Samsung Galaxy Watch

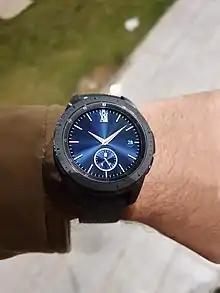
A black Galaxy Watch

The Samsung Galaxy Watch is a smartwatch developed by Samsung Electronics. It was announced on 9 August 2018. The Galaxy Watch was scheduled for availability in the United States starting on 24 August 2018, at select carriers and retail locations in South Korea on 31 August 2018, and in additional select markets on 14 September 2018.